History of American football

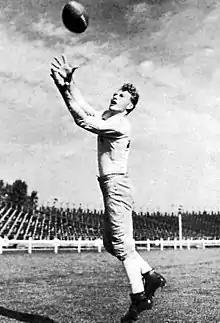
Don Hutson in 1940.

Helping Georgia Tech's claim to a title in 1917, the Auburn Tigers held undefeated, Chic Harley led Big Ten champion Ohio State to a scoreless tie the week before Georgia Tech beat the Tigers 68–7. The next season, with many players gone due to World War I, a game was finally scheduled at Forbes Field with Pittsburgh. The Panthers, led by halfback Tom Davies, defeated Georgia Tech 32–0.